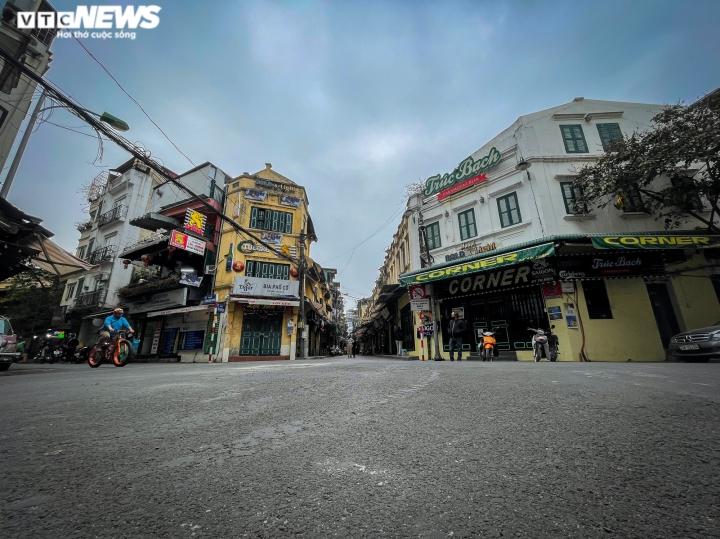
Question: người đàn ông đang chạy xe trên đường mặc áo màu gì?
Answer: màu xanh dương